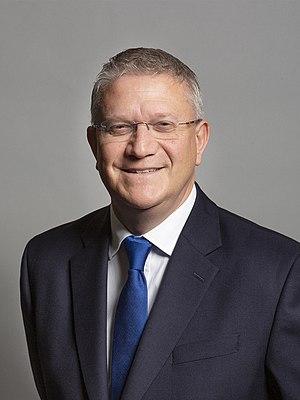
Andrew Rosindell est un député britannique conservateur élu depuis 2001 dans la circonscription de Romford.